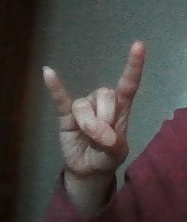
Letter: la